Pizza Hut

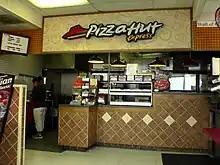
Pizza Hut Express location in San Marcos, Texas

An upscale concept was unveiled in 2004, called Pizza Hut Italian Bistro. At 50 US locations, the Bistro is similar to a traditional Pizza Hut but with a menu that included previously unseen items, such as penne pasta, chicken pomodoro, and toasted sandwiches. Instead of black, white, and red, Bistro locations feature a burgundy and tan motif. In some cases, Pizza Hut has replaced a red roof location with the new concept. Pizza Hut Express locations are fast food restaurants that offer a limited menu with many products not seen at a traditional Pizza Hut. These stores are often paired in a colocation with WingStreet in the US and Canada, or other sibling brands such as KFC or Taco Bell and found on college campuses, food courts, theme parks, bowling alleys, and within stores such as Target.